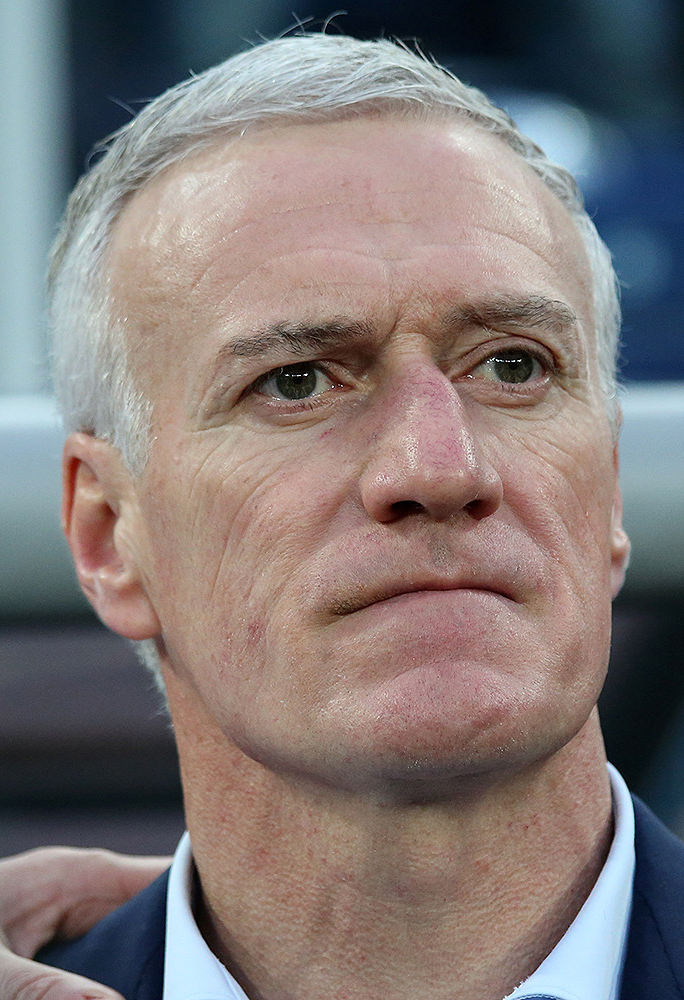
ดีดีเย เดช็อง

| name = ดีดีเย เดช็อง
| image = Didier Deschamps in 2018.jpg
| caption = เดช็องในฐานะผู้จัดการฟุตบอลทีมชาติฝรั่งเศส|ทีมชาติฝรั่งเศสในฟุตบอลโลก 2018
| fullname = ดีดีเย โกลด เดช็อง
| birth_place = บายอน ประเทศฝรั่งเศส
| height = 1.70 เมตร
| currentclub = ฟุตบอลทีมชาติฝรั่งเศส|ฝรั่งเศส (List of France national football team managers|ผู้จัดการ)
| position = กองกลาง|กองกลางตัวรับ
| youthyears1 = 1976–1983
| youthclubs1 = Aviron Bayonnais FC|บายอน
| youthyears2 = 1983–1985
| youthclubs2 = สโมสรฟุตบอลน็องต์|น็องต์
| years1 = 1985–1989
| clubs1 = สโมสรฟุตบอลน็องต์|น็องต์
| caps1 = 111
| goals1 = 4
| years2 = 1989–1994
| clubs2 = ออแล็งปิกเดอมาร์แซย์|มาร์แซย์
| caps2 = 123
| goals2 = 6
| years3 = 1990–1991
| clubs3 = → สโมสรฟุตบอลฌีรงแด็งเดอบอร์โด|บอร์โด (ยืมตัว)
| caps3 = 29
| goals3 = 3
| years4 = 1994–1999
| clubs4 = สโมสรฟุตบอลยูเวนตุส|ยูเวนตุส
| caps4 = 124
| goals4 = 4
| years5 = 1999–2000
| clubs5 = สโมสรฟุตบอลเชลซี|เชลซี
| caps5 = 27
| goals5 = 0
| years6 = 2000–2001
| clubs6 = สโมสรฟุตบอลบาเลนเซีย|บาเลนเซีย
| caps6 = 14
| goals6 = 0
| totalcaps = 427
| totalgoals = 17
| nationalyears1 = 1988–1989
| nationalteam1 = France national under-21 football team|ฝรั่งเศส อายุไม่เกิน 21 ปี
| nationalcaps1 = 18
| nationalgoals1 = 0
| nationalyears2 = 1989–2000
| nationalteam2 = ฟุตบอลทีมชาติฝรั่งเศส|ฝรั่งเศส
| nationalcaps2 = 103
| nationalgoals2 = 4
| manageryears1 = 2001–2005
| managerclubs1 = อาแอ็ส มอนาโก|มอนาโก
| manageryears2 = 2006–2007
| managerclubs2 = สโมสรฟุตบอลยูเวนตุส|ยูเวนตุส
| manageryears3 = 2009–2012
| managerclubs3 = ออแล็งปิกเดอมาร์แซย์|มาร์แซย์
| manageryears4 = 2012–
| managerclubs4 = ฟุตบอลทีมชาติฝรั่งเศส|ฝรั่งเศส
Medal|Country| (ในฐานะผู้เล่น)
Medal|Country| (ในฐานะผู้จัดการ)

ดีดีเย โกลด เดช็อง (, ; เกิดวันที่ 15 ตุลาคม ค.ศ. 1968) เป็นอดีตนักฟุตบอลชาวฝรั่งเศส เขาเป็นกัปตันทีมชาติฝรั่งเศสชุดคว้าแชมป์ฟุตบอลโลก 1998 ที่ประเทศตัวเองและแชมป์ฟุตบอลชิงแชมป์แห่งชาติยุโรป 2000 ที่ประเทศเนเธอร์แลนด์|เนเธอร์แลนด์และประเทศเบลเยียม|เบลเยียมเป็นเจ้าภาพร่วมกัน หลังจากแขวนสตั๊ดแล้วเขาก็ยังคงทำงานอยู่ในแวดวงลูกหนังโดยรับงานเป็นผู้จัดการทีม อาทิเช่น มอนาโก ยูเวนตุส มาร์แซย์ ก่อนจะมาคุมทีมชาติฟุตบอลทีมชาติฝรั่งเศส|ฝรั่งเศสและทำให้ทีมชาติฝรั่งเศสสามารถชนะเลิศฟุตบอลโลก 2018 โดยเขาเป็นคนที่ 3 ในประวัติศาสตร์ที่สามารถชนะเลิศฟุตบอลโลกในฐานะผู้เล่นและผู้จัดการทีมชาติ เดส์ช็องส์คนที่ 3 คว้าแชมป์โลกในฐานะนักเตะ-กุนซือ
== อาชีพค้าแข้ง ==
เดช็องเริ่มต้นค้าแข้งของเขากับทีมอาวีรงบายอแน (Aviron Bayonnais) ทีมระดับสมัครเล่นในบ้านเกิดขณะที่เขากำลังเรียนอยู่ด้วย ด้วยความสามารถของเขาก็ไปเข้าตาแมวมองของสโมสรฟุตบอลน็องต์ซัตล็องติก|น็องต์ และได้เซ็นสัญญาเป็นนักเตะอาชีพครั้งแรกกับน็องต์ในเดือนเมษายน ค.ศ. 1983 (พ.ศ. 2526) แต่กว่าจะได้ลงเล่นก็นัดแรกก็ต้องรอถึงวันที่ 27 กันยายน ค.ศ. 1985
ในปี 1989 เขาย้ายไปเล่นกับทีมร่วมลีก คือ ออแล็งปิกเดอมาร์แซย์ แต่ปีต่อมาก็ย้ายทีมอีกครั้งไปร่วมทีมบอร์โด
==อ้างอิง==
==อ่านเพิ่ม==
*
*
==แหล่งข้อมูลอื่น==
* Didier Deschamps at Premier League
*
*
*
*
*
navboxes|title=เกียรติประวัติ|titlestyle=background:gold;|list=
navboxes|title=ทีมชาติ|list=
navboxes|title=ตำแหน่งผู้จัดการทีม|list=
หมวดหมู่:นักฟุตบอลชาวฝรั่งเศส
หมวดหมู่:นักฟุตบอลทีมชาติฝรั่งเศส
หมวดหมู่:ผู้เล่นในชุดชนะเลิศฟุตบอลโลก
หมวดหมู่:กัปตันในชุดชนะเลิศฟุตบอลโลก
หมวดหมู่:ผู้จัดการทีมในชุดชนะเลิศฟุตบอลโลก
หมวดหมู่:ผู้จัดการทีมในชุดชนะเลิศยูฟ่าเนชันส์ลีก
หมวดหมู่:กัปตันในชุดชนะเลิศฟุตบอลชิงแชมป์แห่งชาติยุโรป
หมวดหมู่:ผู้เล่นในชุดชนะเลิศฟุตบอลชิงแชมป์แห่งชาติยุโรป
หมวดหมู่:ผู้เล่นในลาลิกา
หมวดหมู่:ผู้เล่นในพรีเมียร์ลีก
หมวดหมู่:ผู้เล่นในเซเรียอา
หมวดหมู่:ผู้เล่นในลีกเอิง
หมวดหมู่:ผู้เล่นสโมสรฟุตบอลเชลซี
หมวดหมู่:ผู้จัดการทีมฟุตบอลชาวฝรั่งเศส
หมวดหมู่:ผู้จัดการทีมสโมสรฟุตบอลยูเวนตุส
หมวดหมู่:ผู้จัดการทีมฟุตบอลทีมชาติฝรั่งเศส
หมวดหมู่:บุคคลจากจังหวัดปีเรเน-อัตล็องติก
หมวดหมู่:ผู้เล่นในฟุตบอลโลก 1998
หมวดหมู่:ผู้เล่นสโมสรฟุตบอลบาเลนเซีย
หมวดหมู่:ฟีฟ่า 100
หมวดหมู่:ผู้จัดการทีมอาแอ็ส มอนาโก
หมวดหมู่:ผู้จัดการทีมฟุตบอลในฟุตบอลชิงแชมป์แห่งชาติยุโรป 2016
หมวดหมู่:ผู้จัดการทีมฟุตบอลในฟุตบอลโลก 2014
หมวดหมู่:ผู้จัดการทีมฟุตบอลในฟุตบอลโลก 2018
หมวดหมู่:ผู้จัดการทีมฟุตบอลในฟุตบอลชิงแชมป์แห่งชาติยุโรป 2020
หมวดหมู่:ผู้จัดการทีมฟุตบอลในฟุตบอลโลก 2022
หมวดหมู่:ผู้จัดการทีมฟุตบอลในฟุตบอลชิงแชมป์แห่งชาติยุโรป 2024